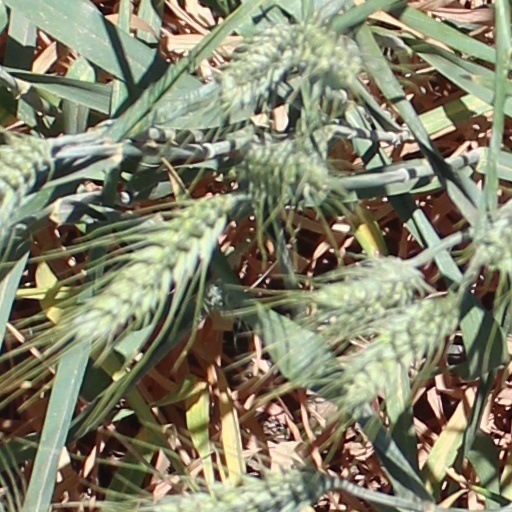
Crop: wheat